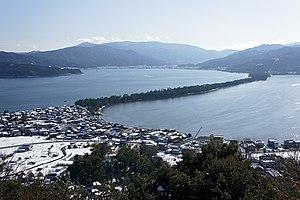
Miyazu est une municipalité ayant le statut de ville dans la préfecture de Kyoto, au Japon. La ville a reçu ce statut en 1954.
Amanohashidate ou Ama no hashidate est l'une des trois vues les plus célèbres du Japon. Elle est située sur la baie de Miyazu au nord de la préfecture de Kyoto.
Les 100 paysages de l'ère Heisei sont une sélection de paysages du Japon effectuée par le journal japonais Yomiuri shinbun en 2009.